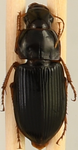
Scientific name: Harpalus pensylvanicus
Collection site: Konza Prairie Agroecosystem NEON (KONA), plot KONA_002